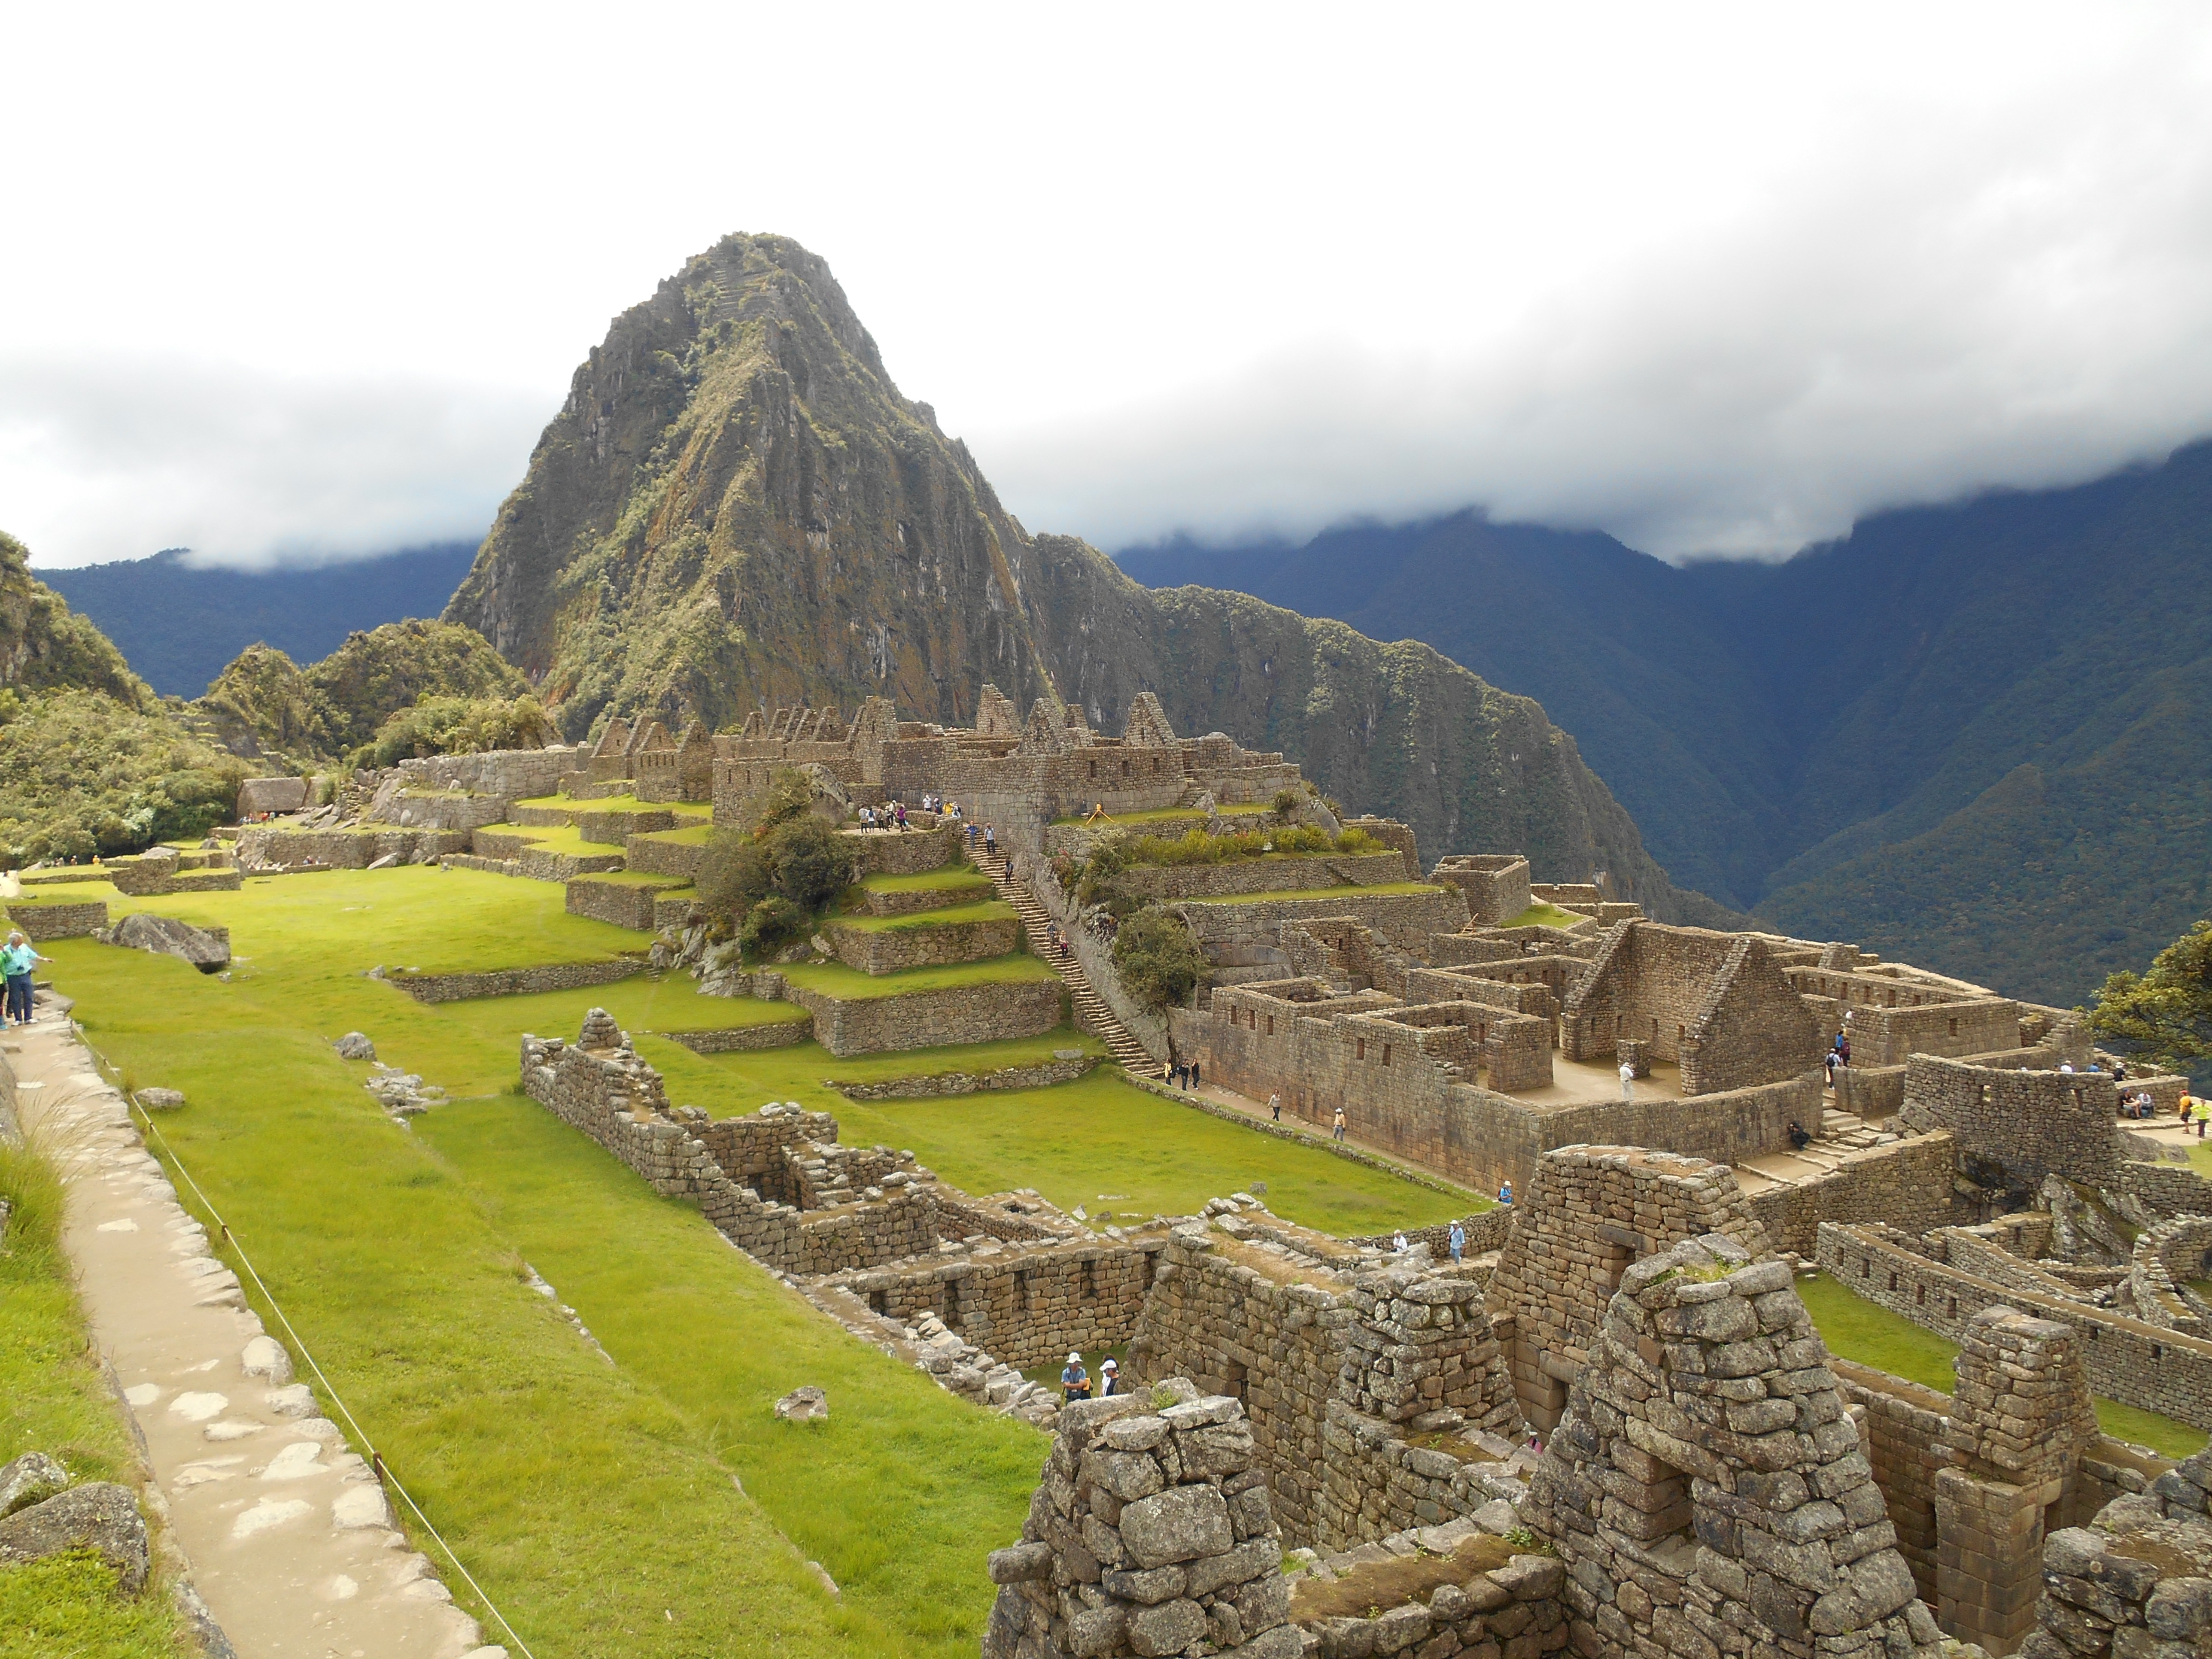
landscape, mountain, hill, valley, mountain range, village, tourism, machu picchu, peru, terrace, ruins, plateau, rural area, archaeological site, aerial photography, unesco world heritage site, cuzco, historic site, ancient history, mountainous landforms